Kali Besar

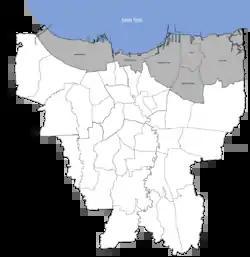

Kali Besar refers to the channel connecting Sunda Kelapa in the north to the south part in old town of Jakarta, parallel to Ciliwung River in their east disemboguing at the heart of the old city of Jakarta. Literally meaning "Grand River", this channel is now part of "Kali Krukut" in Tambora subdistrict.